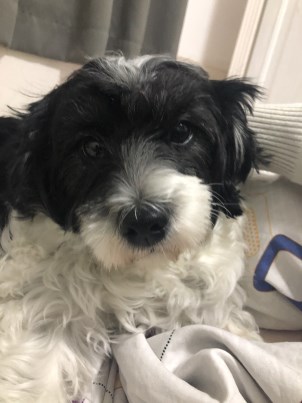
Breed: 3336-n000121-chinese_rural_dog